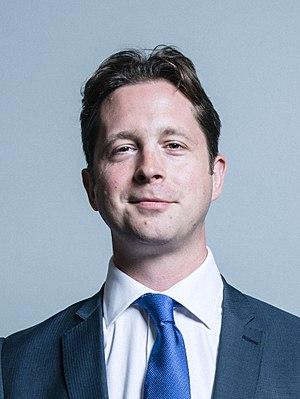
La circonscription de Brentwood et Ongar est une circonscription électorale anglaise située dans l'Essex, et représentée à la Chambre des Communes du Parlement britannique depuis 1992 par Eric Pickles du Parti conservateur.
Michael Alex Burghart est un homme politique britannique qui est député de Brentwood et Ongar depuis juin 2017.